Exeter TMD

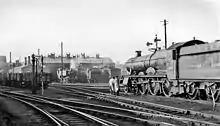
Exeter St David's Locomotive Depot 12 April 1953

An engine shed was opened at Exeter by the Bristol and Exeter Railway when it opened the line to here in 1844. A second facility was added a few years later by the South Devon Railway and the two were combined under the Great Western Railway (GWR) in 1876. The Bristol and Exeter had been worked by the GWR until 1849 but then purchased its own locomotives. Temporary workshops for these were built at Exeter but a permanent facility at Bristol was opened in 1851.